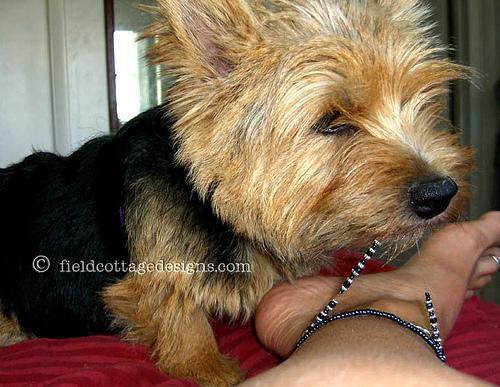
Norwich_terrier